Alexandra Dulgheru

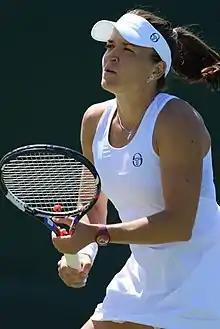
Dulgheru at the 2018 Wimbledon qualifying

Alexandra Dulgheru (born 30 May 1989) is a former professional tennis player from Romania. On 11 April 2011, she achieved a career-high singles ranking of world No. 26. Her best ranking in doubles is No. 41, which she reached on 4 July 2011.